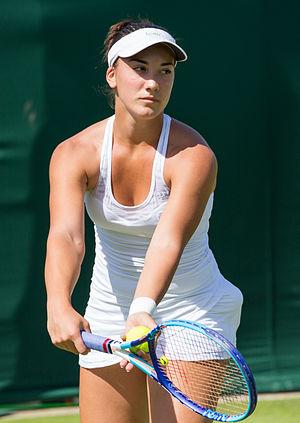
Danka Kovinić, née le 18 novembre 1994 à Cetinje en Yougoslavie, est une joueuse de tennis monténégrine.